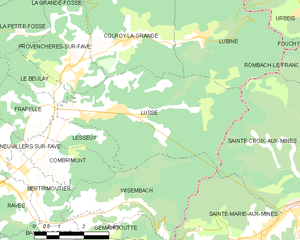
Carte des communes françaises Lusse